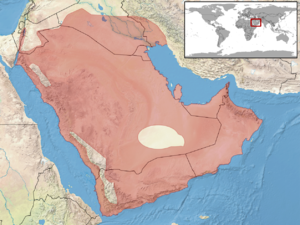
Cerastes gasperettii est une espèce de serpents de la famille des Viperidae.